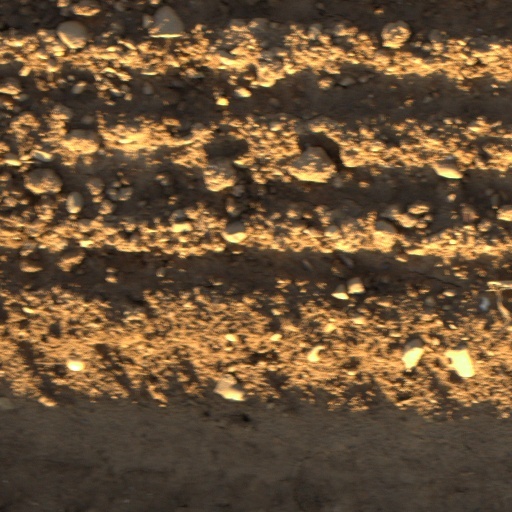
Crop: wheat